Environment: real
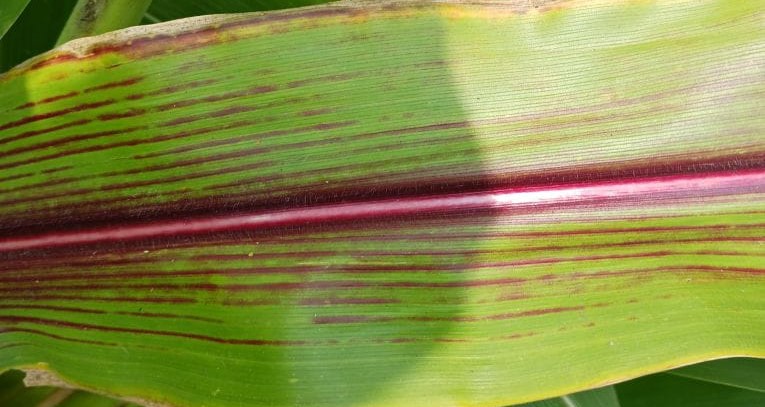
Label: phosphorus_deficiency